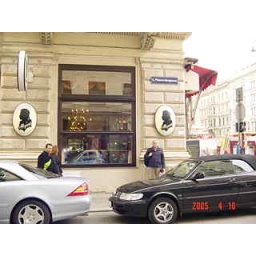
George as we left Cafe Mozart in Vienna across the street from the Opera house